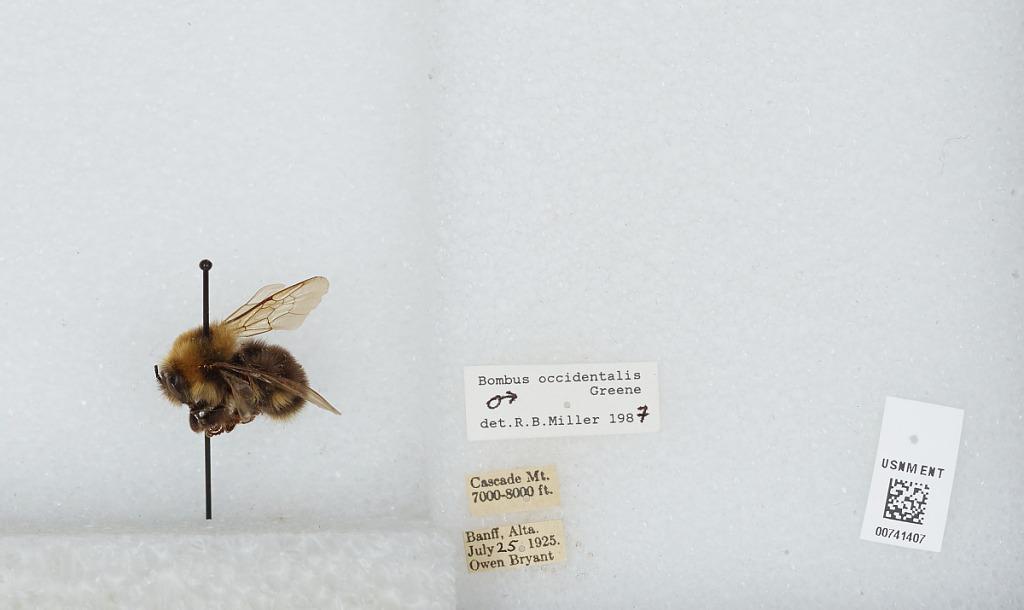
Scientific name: Bombus (Bombus) occidentalis Greene
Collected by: O. Bryant
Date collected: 1925-7-25
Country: Canada
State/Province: Alberta
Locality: Cascade Mountain (Banff National Park)
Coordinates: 51.15, -115.667
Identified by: Miller, R. B.